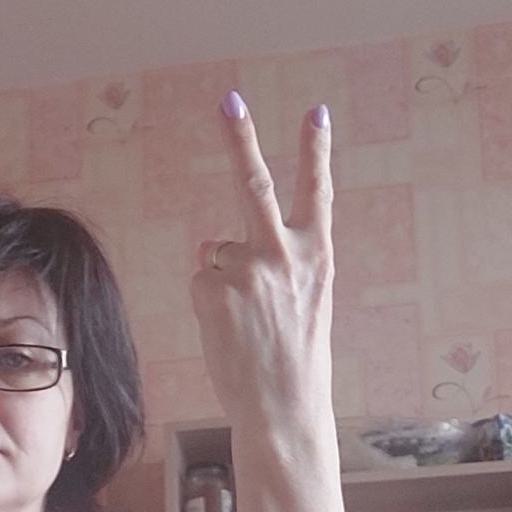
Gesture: peace_inverted